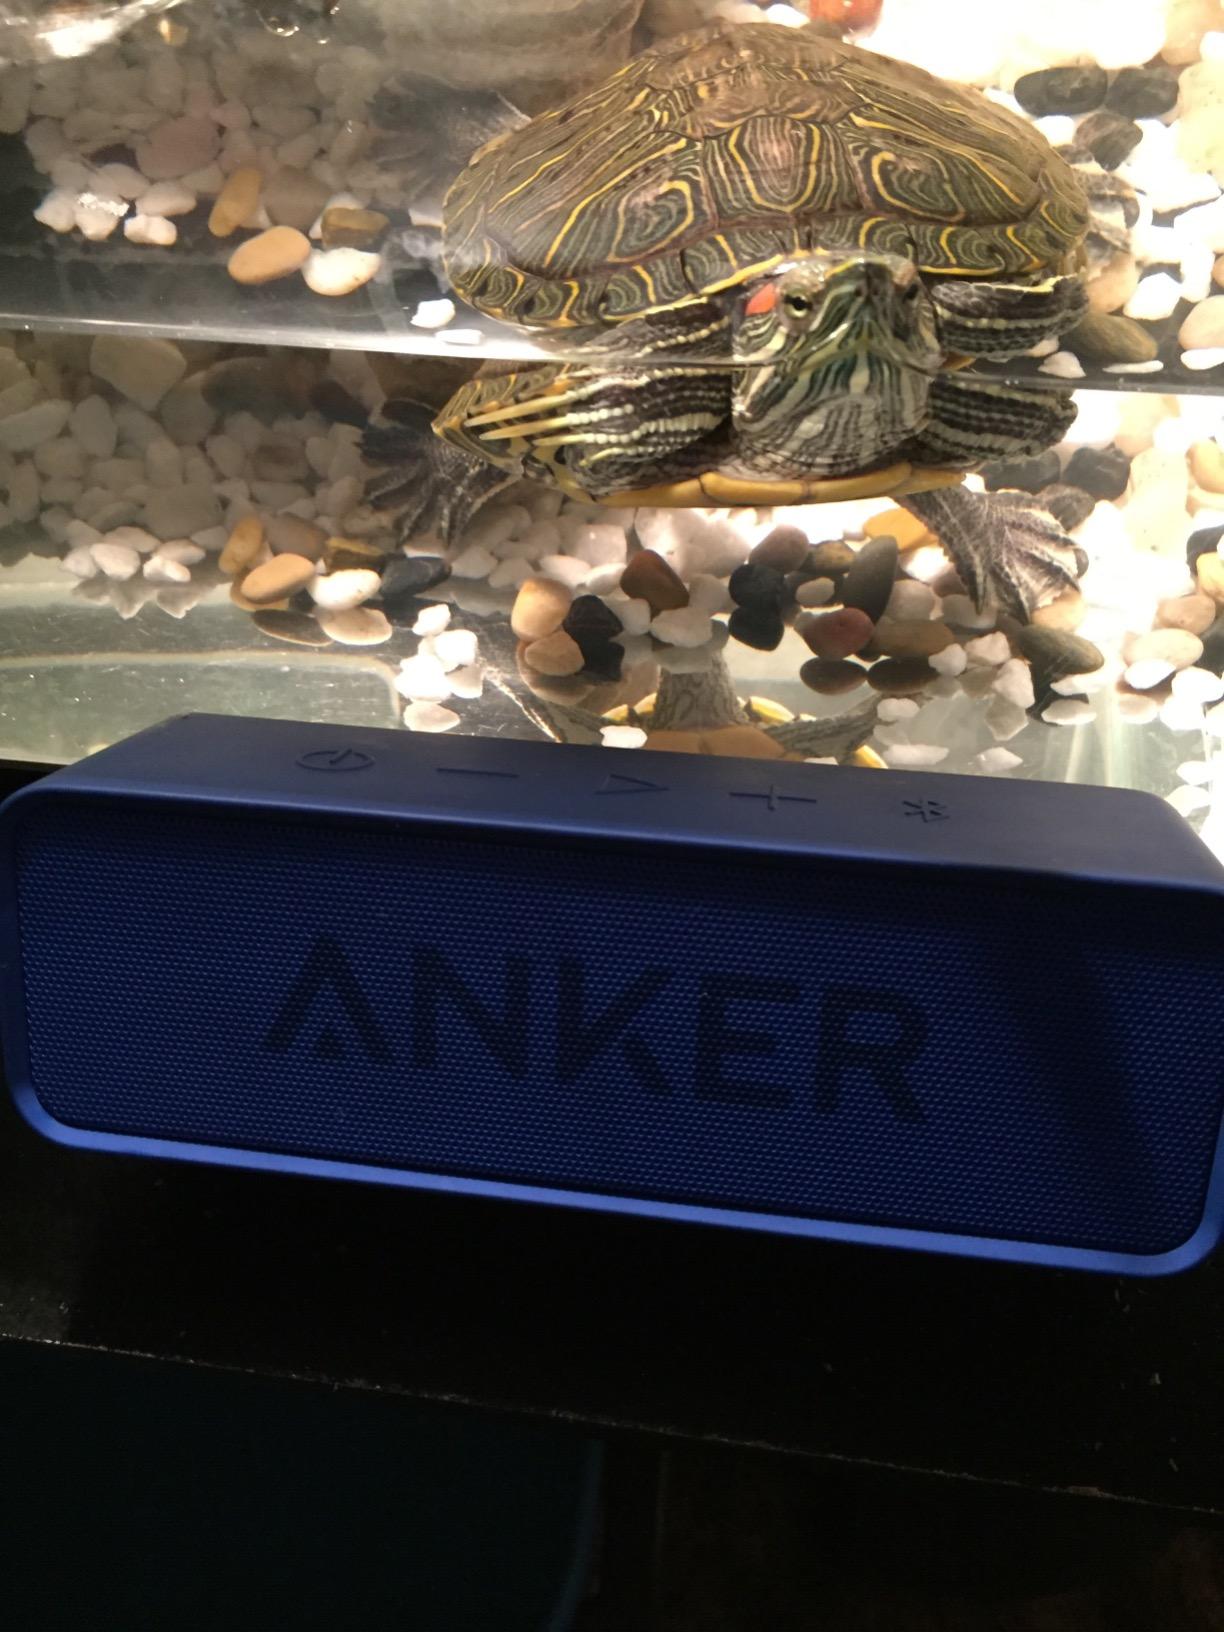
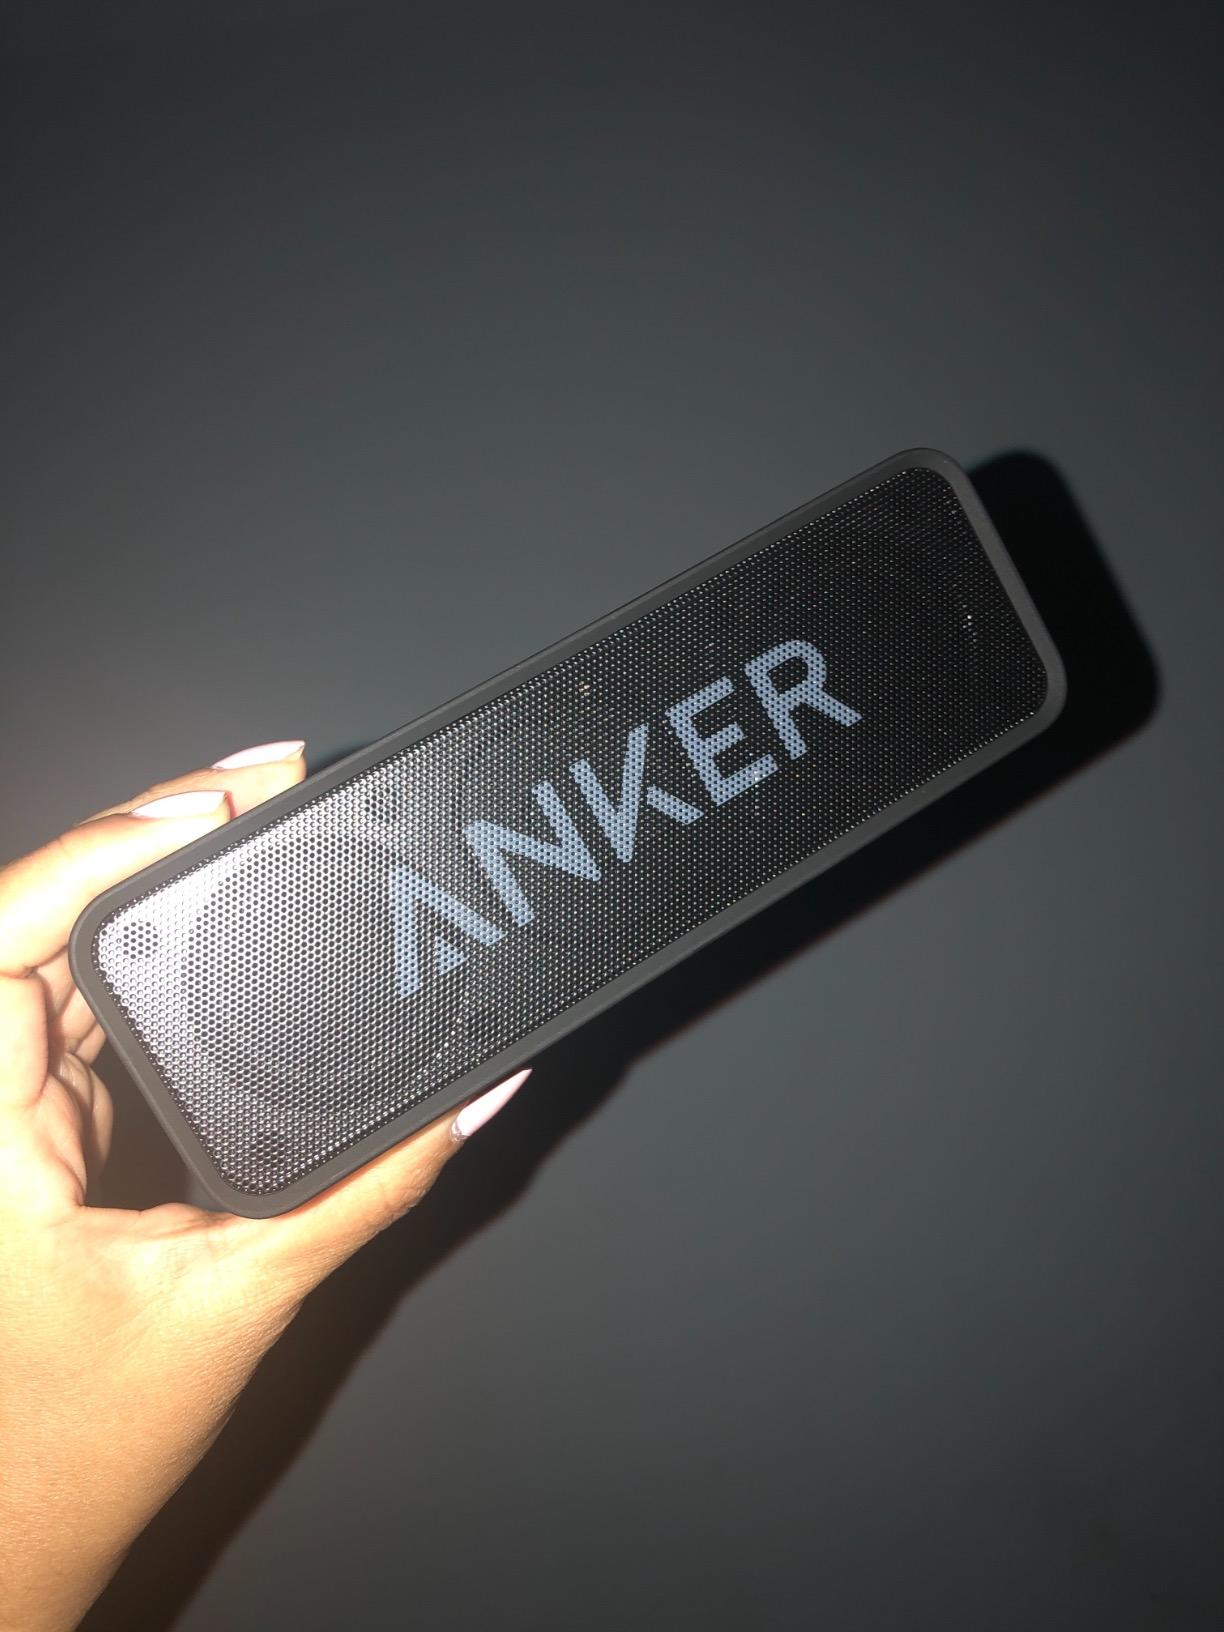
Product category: speaker
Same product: no